William Nathaniel Bell

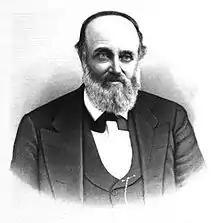
Sketch of Bell made in 1890, after his death

William Nathaniel Bell (March 6, 1817 – September 6, 1887), originally from Edwardsville, Illinois and later a resident of Portland, Oregon, was a member of the Denny Party, the first group of Euro-American settlers in what is now Seattle, Washington. He lived in Seattle from 1851 to 1856 and then again from 1870 till his death.